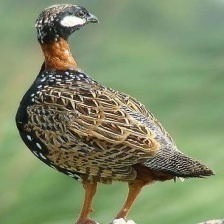
Species: BLACK FRANCOLIN
Scientific name: FRANCOLINUS FRANCOLINUS
ImageNet parent category: partridge